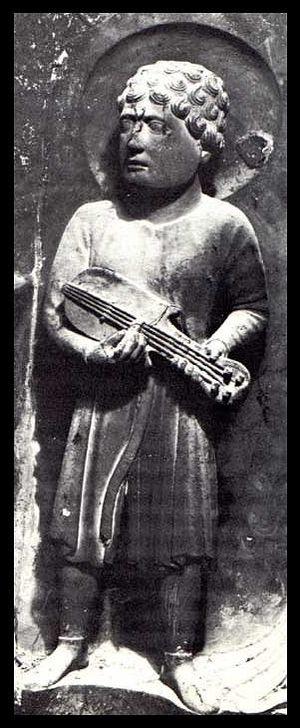
La citole, maurache, ou guitare sarrazine, est un instrument à cordes pincées archaïque en usage jusqu'au XIVᵉ siècle, ancêtre du cistre. Elle est issue d'instruments du Moyen-Orient sans doute introduits dans la péninsule Ibérique entre les VIIIᵉ et XVᵉ siècles par les Arabo-berbères d'Al-Andalus. Elle est devenue par la suite un instrument médiéval européen à part entière. De formes variées, la citole possède généralement quatre cordes en métal ou en boyaux, attachées sur un manche très court. Elle est considérée comme l'ancêtre du cistre et de la guitare portugaise.